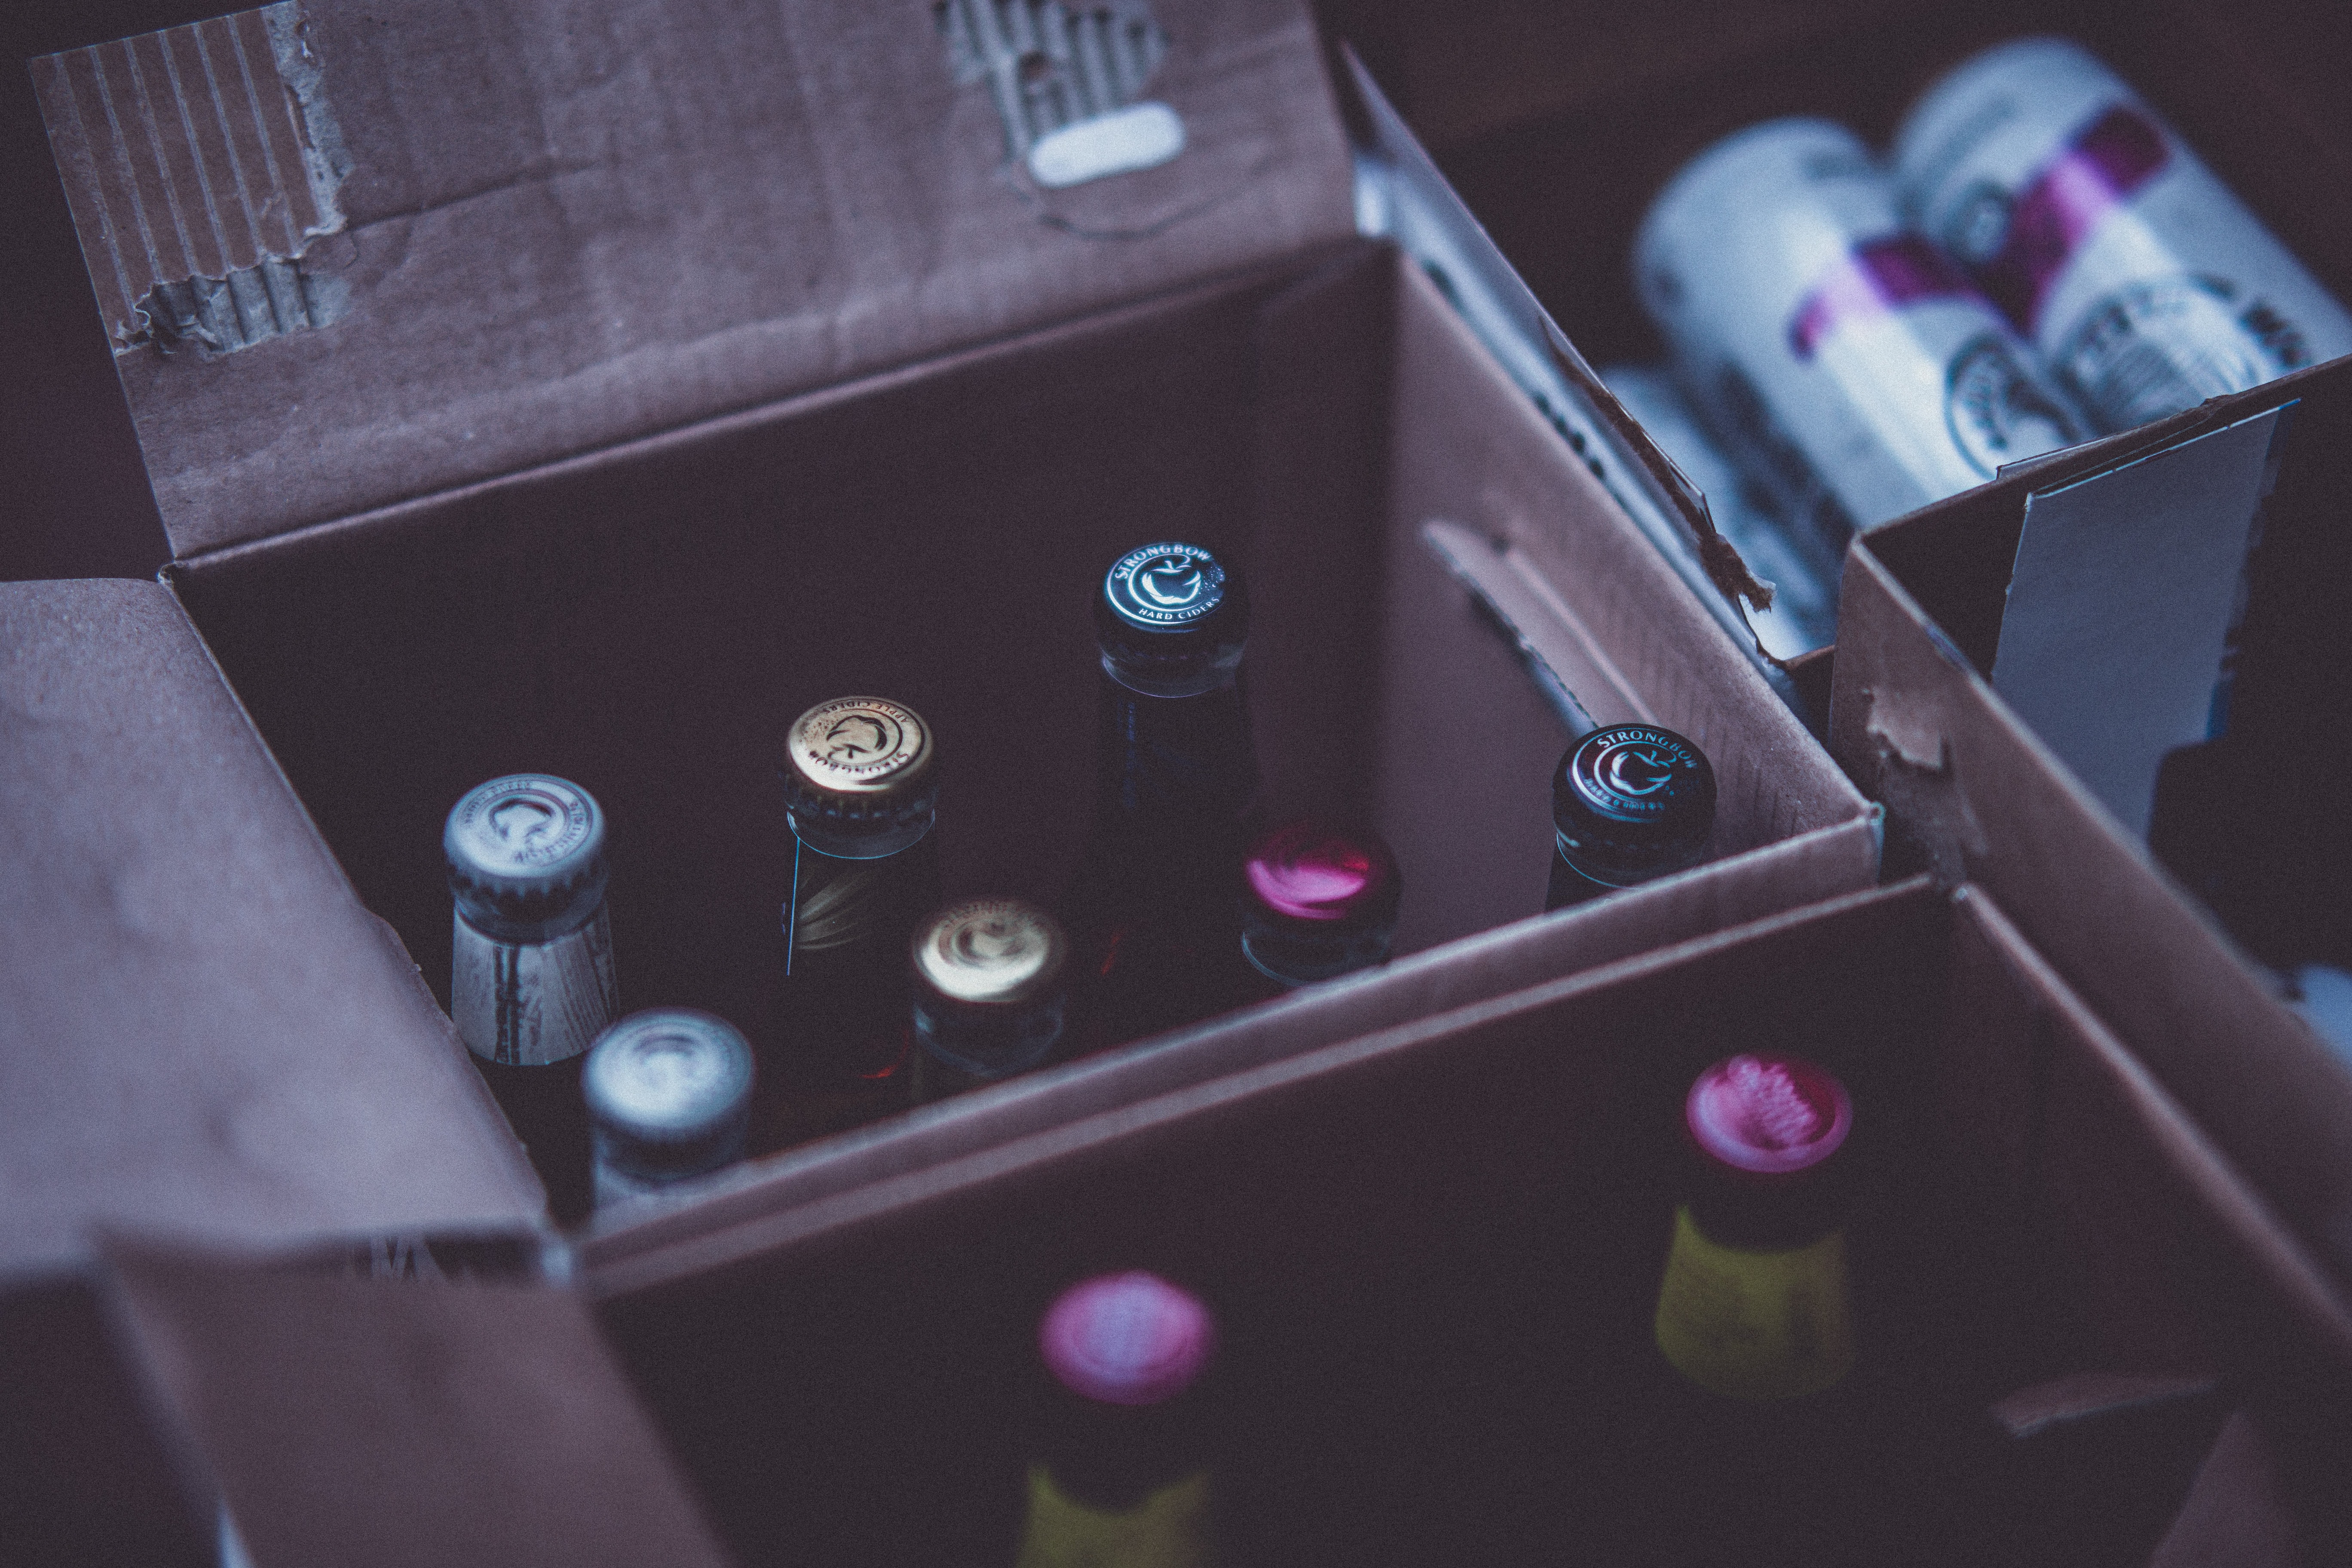
purple, space